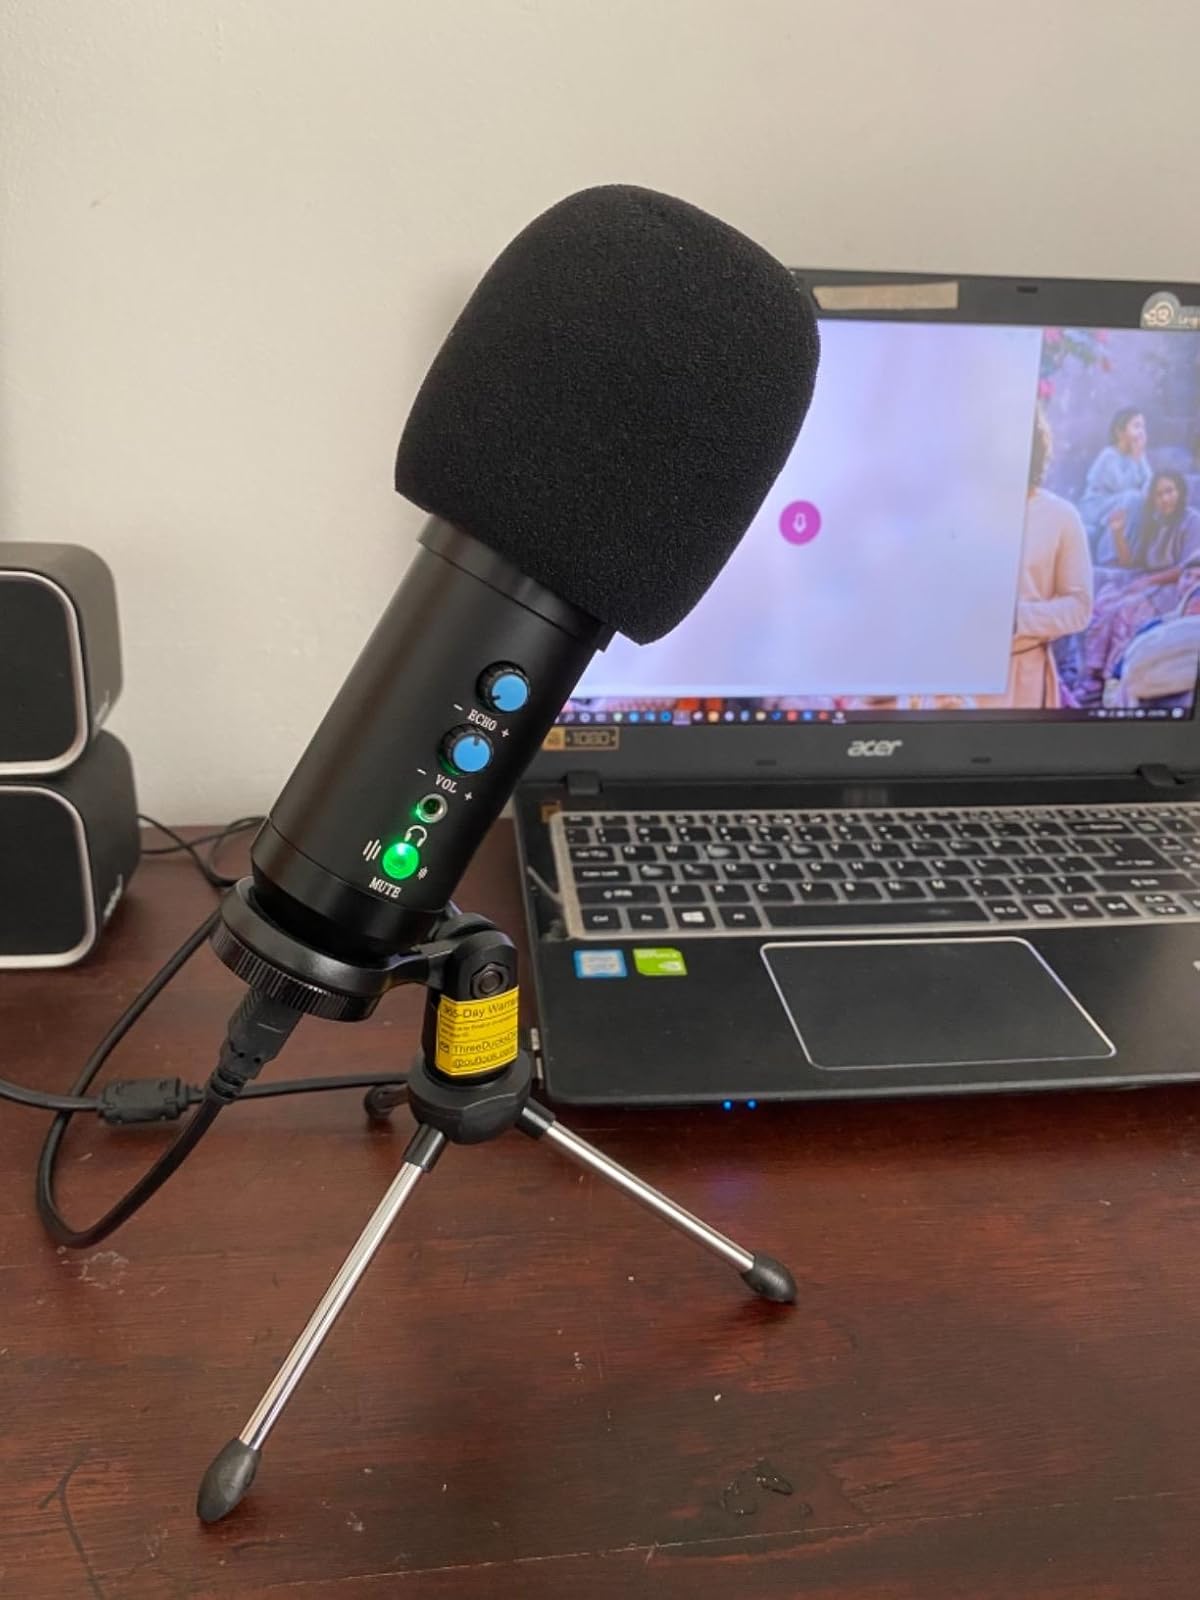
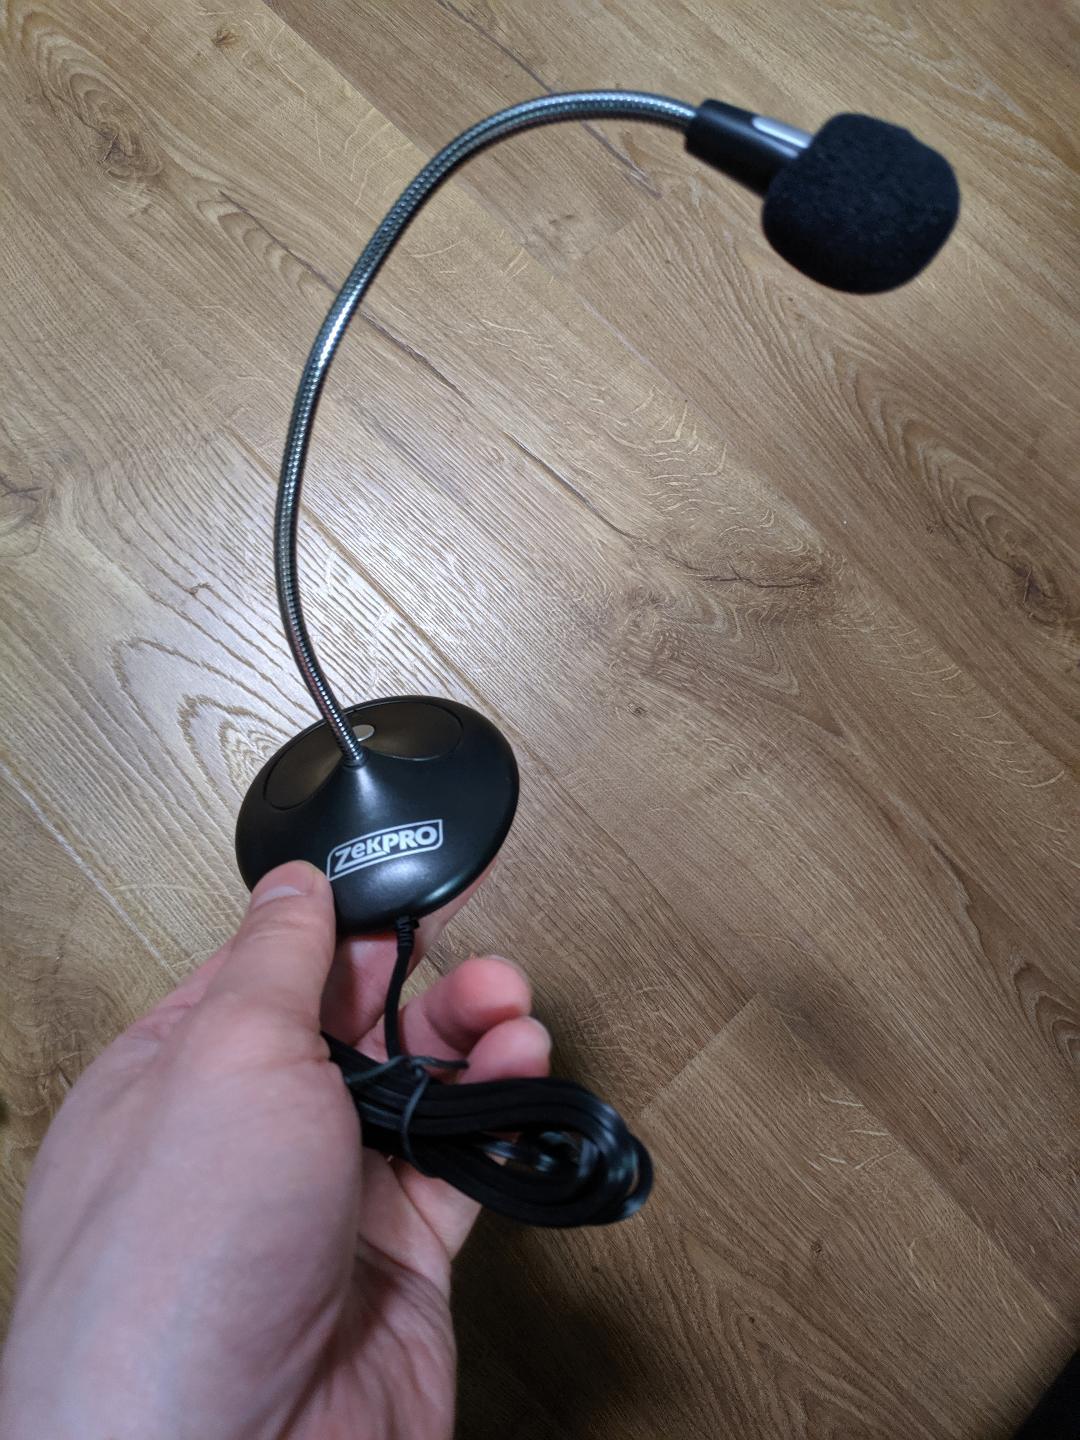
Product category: microphone
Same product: no